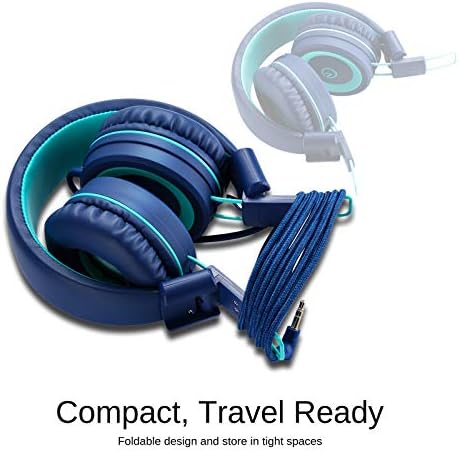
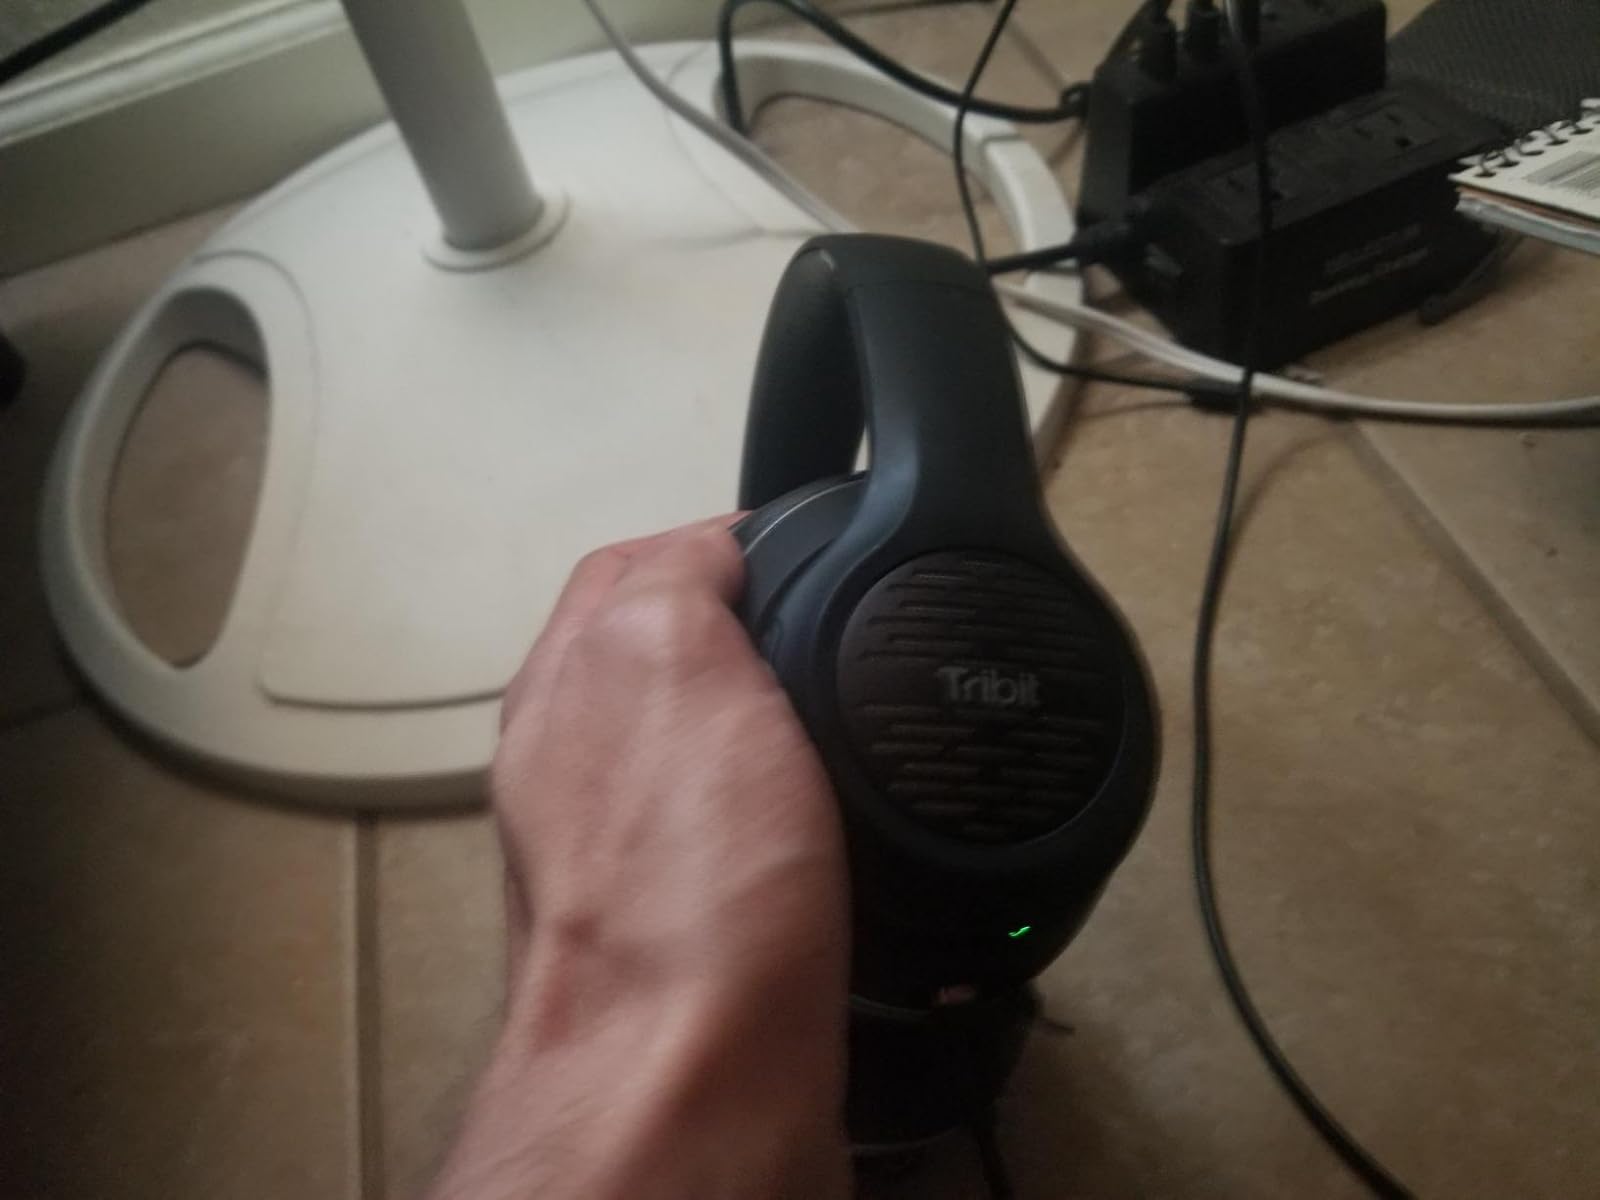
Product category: headphones
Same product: no